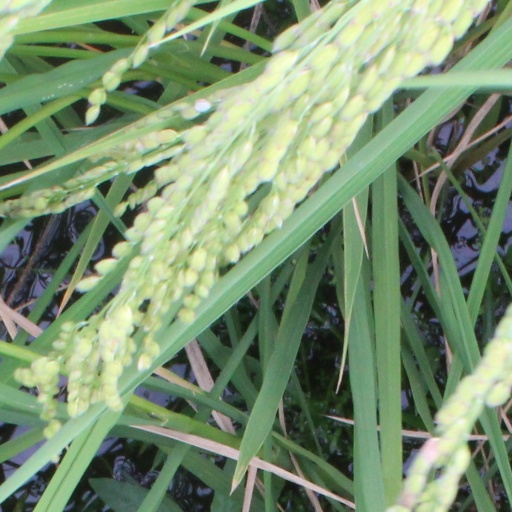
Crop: rice